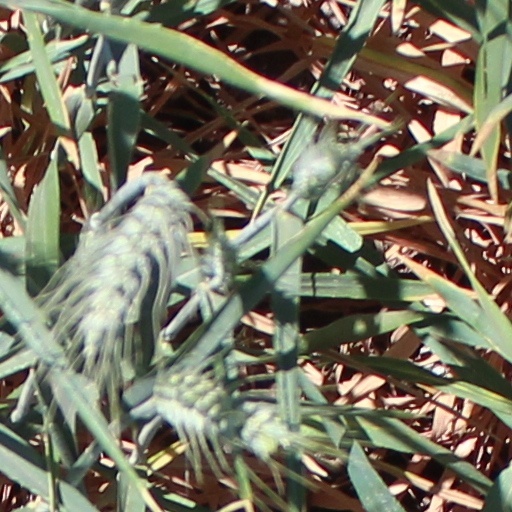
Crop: wheat